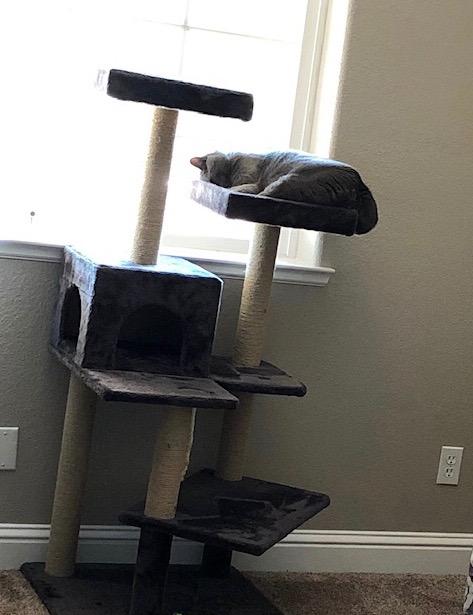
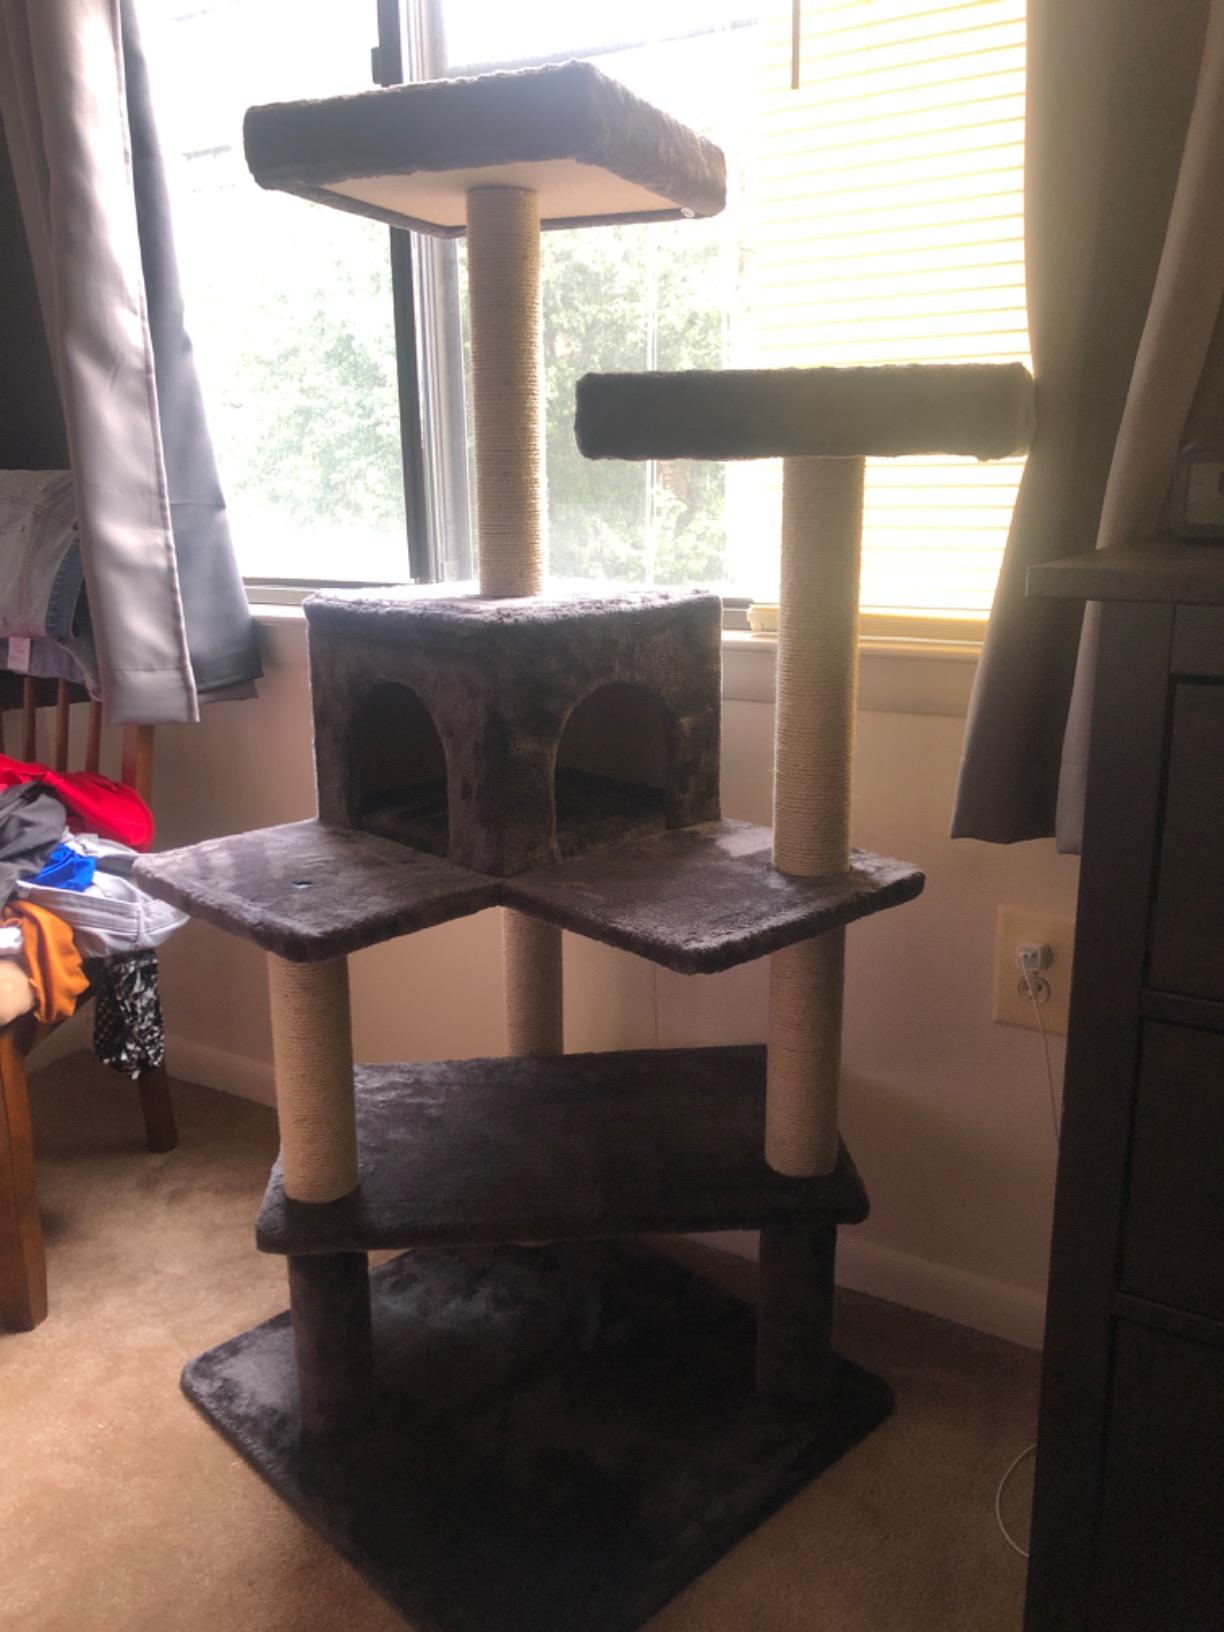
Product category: items_cat tree
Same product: yes